Hall's Safe & Lock Co.

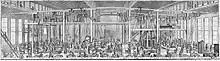
Cut of Burglar Room. Hall's Safe & Lock Co. Factory circa 1878

In 1874, Joseph L. Hall's third son, William H. Hall, would begin working for the firm in the Lock Department. By 1878 he would be in charge of the shipping department.